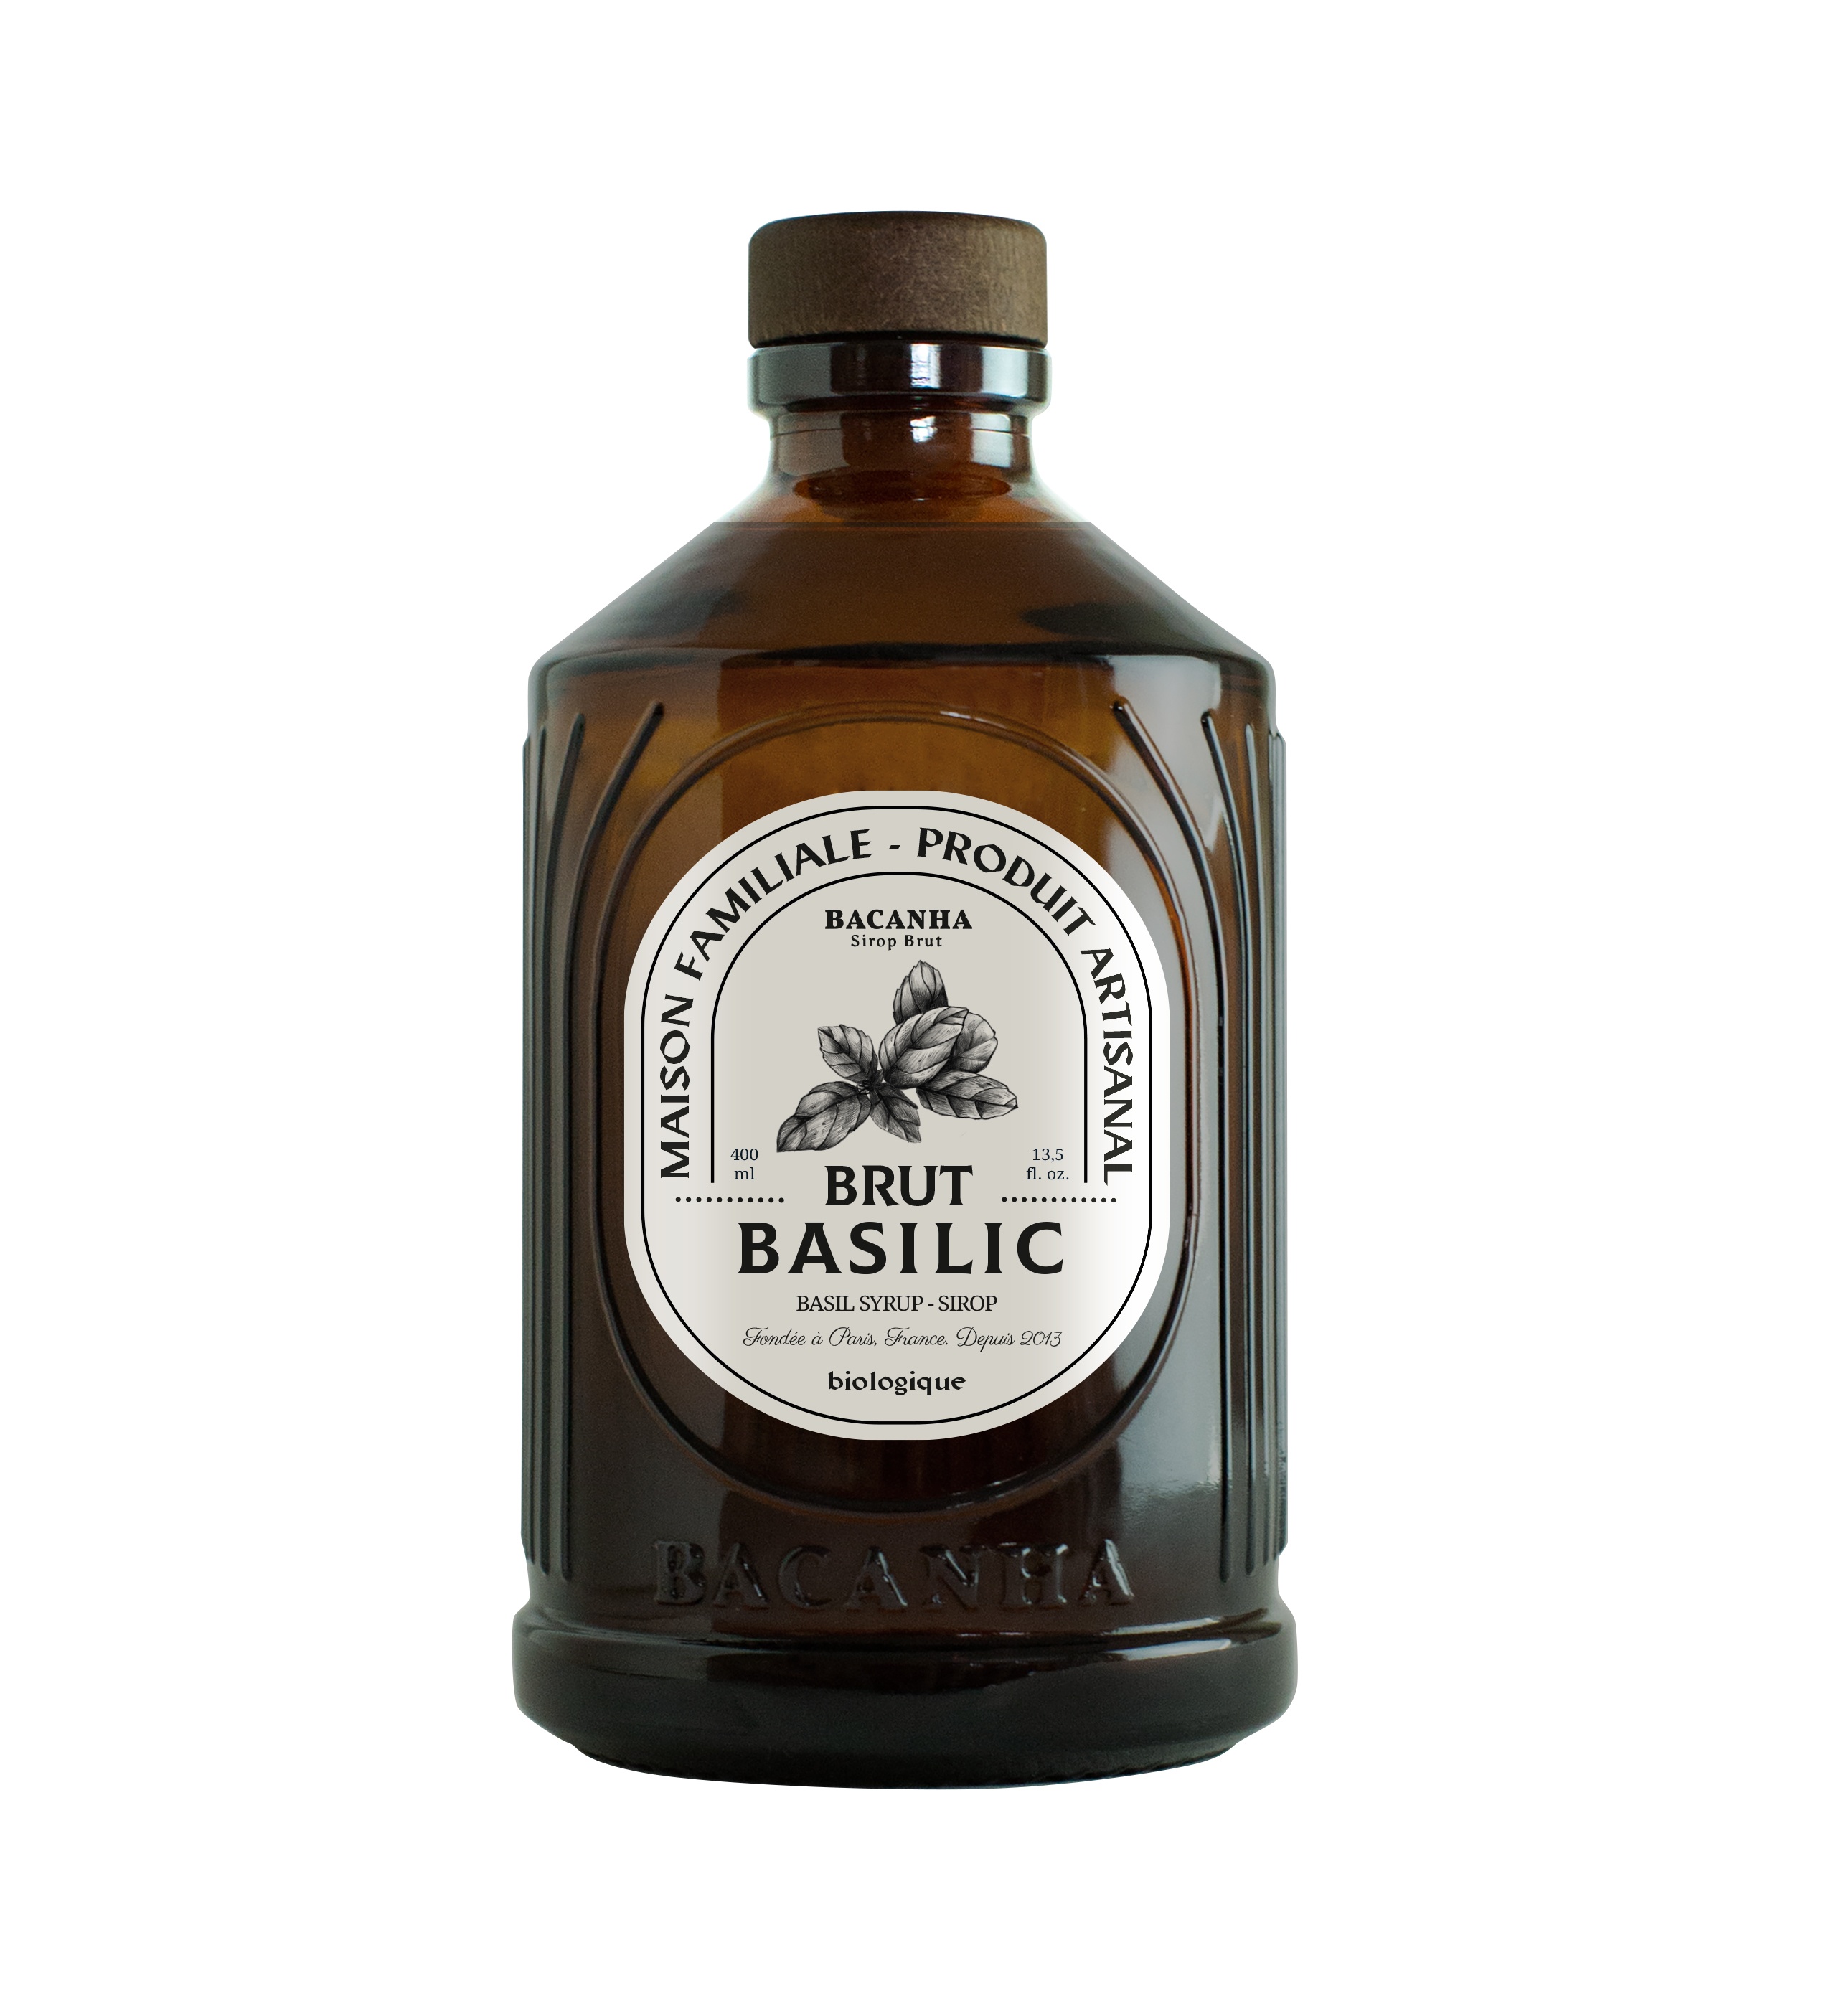
Organic Basil Syrup 40cl
Basil syrup by Bacanha is a refreshing concentrate of this famous plant. Its strong basil flavour and fresh taste blend with its slightly peppery scent. The raw basil syrup is ideal for use in your iced tea or lemonade recipes. It can also be used in your favourite recipes such as mocktails. If you're curious and want to find out more, click here. Organic basil syrup ingredients: pure organic cane sugar, water, natural basil flavouring, acidifier: citric acid. No colourings or preservatives. Nutritional information about raw basil syrup: Nutritional data per 100ml | Energy value: 304kcal / 1298 kJ | Fat: 0g | of which saturated fatty acids: 0g | Carbohydrates: 76.5g | of which sugars: 76.5g | Protein: 0g | Salt: 0g Additional information: 400ml recyclable glass bottle. This basil syrup is certified organic. Each bottle of raw syrup is a concentrate of 20 drinks, an ecological gesture that helps reduce the harmful impact of single-use drinks on our planet. To find out more, nomoreplastic.co
Brand: Bacanha
Category: Food, Beverages & Tobacco > Beverages > Cordials, Syrups & Squash